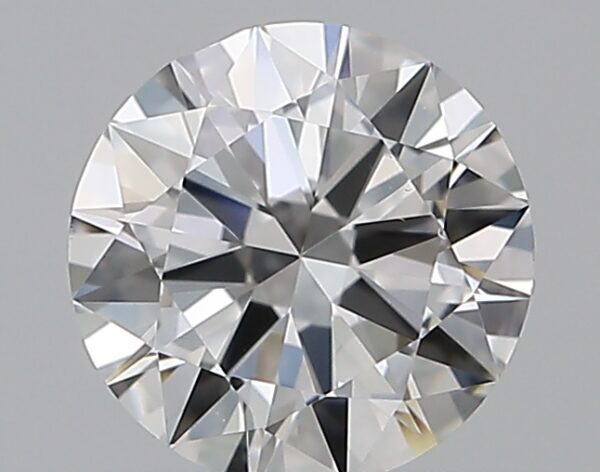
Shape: round
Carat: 0.5
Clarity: VS1
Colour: G
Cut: EX
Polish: VG
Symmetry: VG
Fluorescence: N
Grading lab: GIA
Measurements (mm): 5.15 x 5.19 x 3.03